Felix Leiter

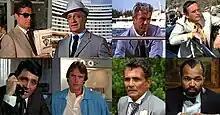
Some of the many faces of Felix Leiter: from top-left: Jack Lord, Cec Linder, Rik Van Nutter, Norman Burton from bottom-left: David Hedison (1973), John Terry, David Hedison (1989), Jeffrey Wright.

Felix Leiter is a fictional character created by Ian Fleming in the "James Bond" books, films, and other media. The character is an operative for the CIA and James Bond's friend. After losing a leg and a hand to a shark attack, Leiter joined the Pinkerton Detective Agency. The name "Felix" comes from the middle name of Fleming's friend Ivar Bryce, while the name "Leiter" was the surname of Fleming's friend Marion Oates Leiter Charles, the then wife of Thomas Leiter.